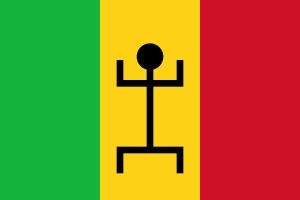
Léopold Sédar Senghor, né le 9 octobre 1906 à Joal, au Sénégal, et mort le 20 décembre 2001 à Verson, en France, est un poète, écrivain, homme d'État français, puis sénégalais et premier président de la République du Sénégal. Il fut aussi le premier Africain à siéger à l'Académie française. Il a également été ministre en France avant l'indépendance de son pays.
Maurice Yaméogo est un homme d'État. Il a été de 1959 à 1966, le premier président de la République de Haute-Volta, actuel Burkina Faso.
L’histoire du Sénégal – avant l'accession du pays à son indépendance en 1960 – s'inscrit d'abord dans celle d'entités plus larges telles que, successivement, le Sahara, le Soudan, la Sénégambie ou l'Afrique-Occidentale française, avant d'être associée à l'époque contemporaine à celle des États voisins du Sahel africain.
Le masque Kanaga est un masque facial du peuple dogon, utilisé traditionnellement par les membres de la société Awa, en particulier lors des cérémonies du culte des morts du dama.
Le drapeau du Mali, adopté le 1ᵉʳ mars 1961, est composé de trois bandes verticales et égales de couleur verte, jaune et rouge.